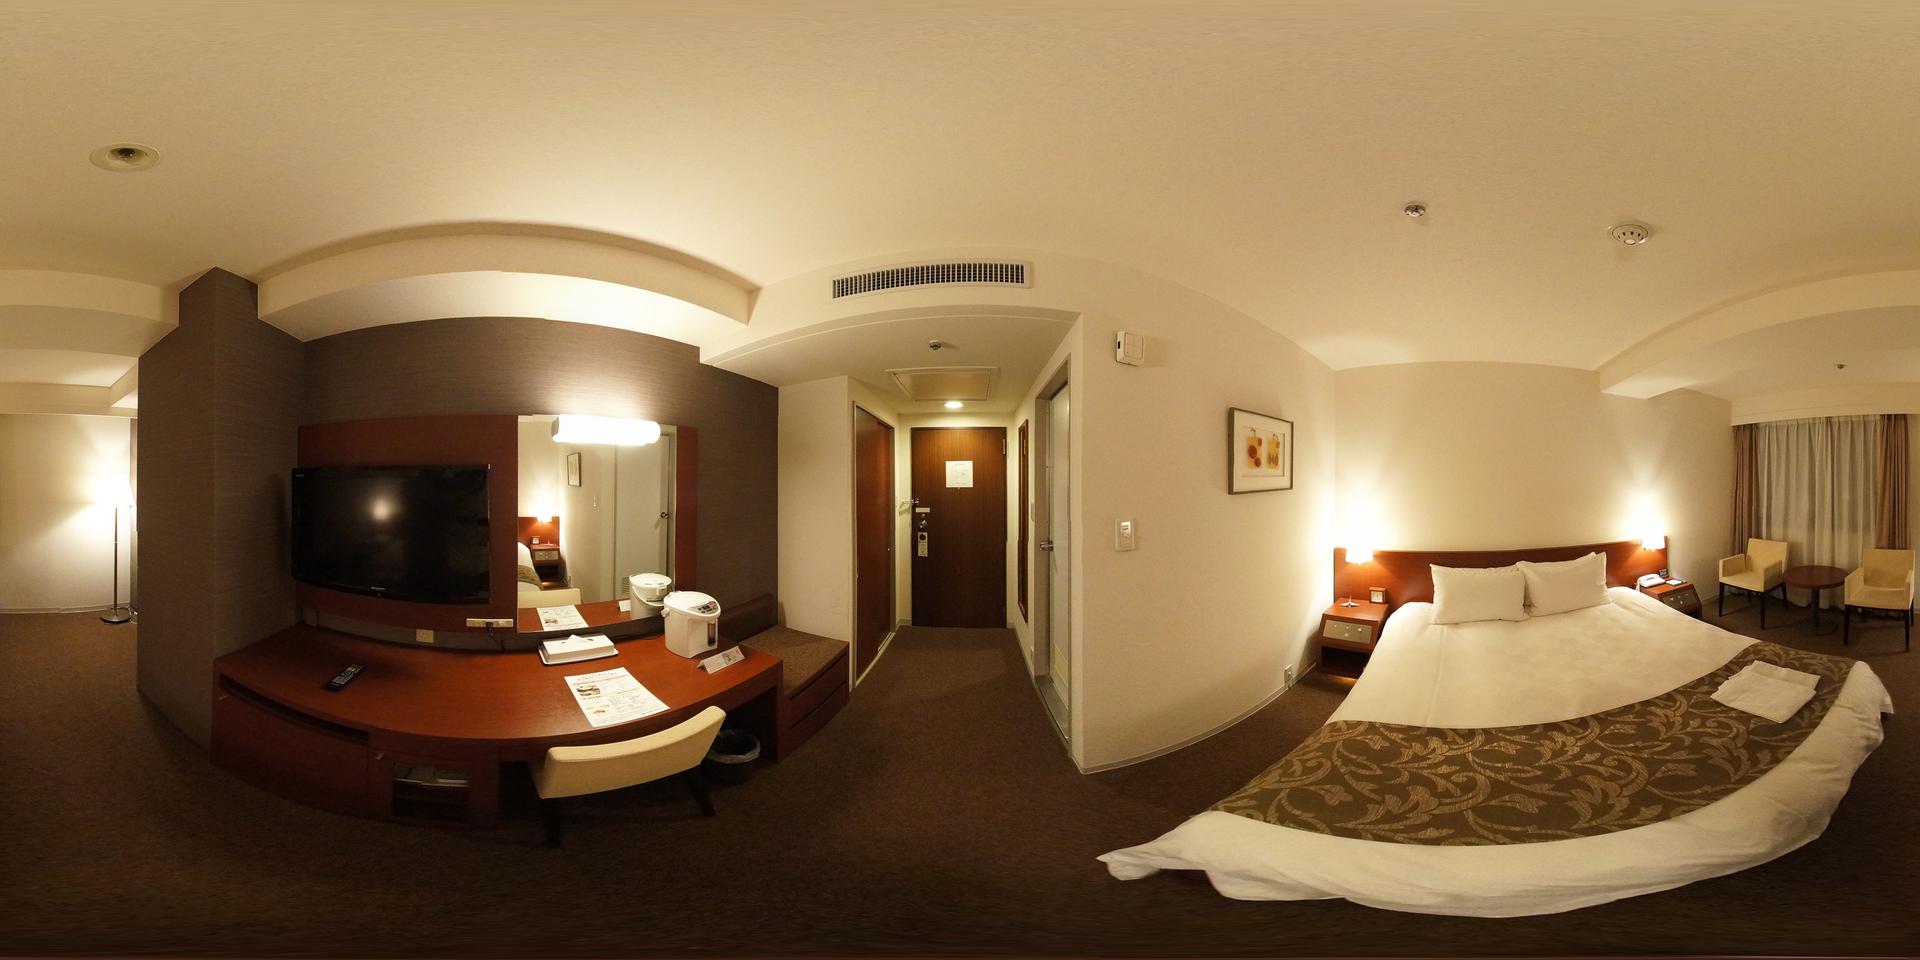
Referred object: Mirror across from the bed

Referred object: the black flat-screen TV